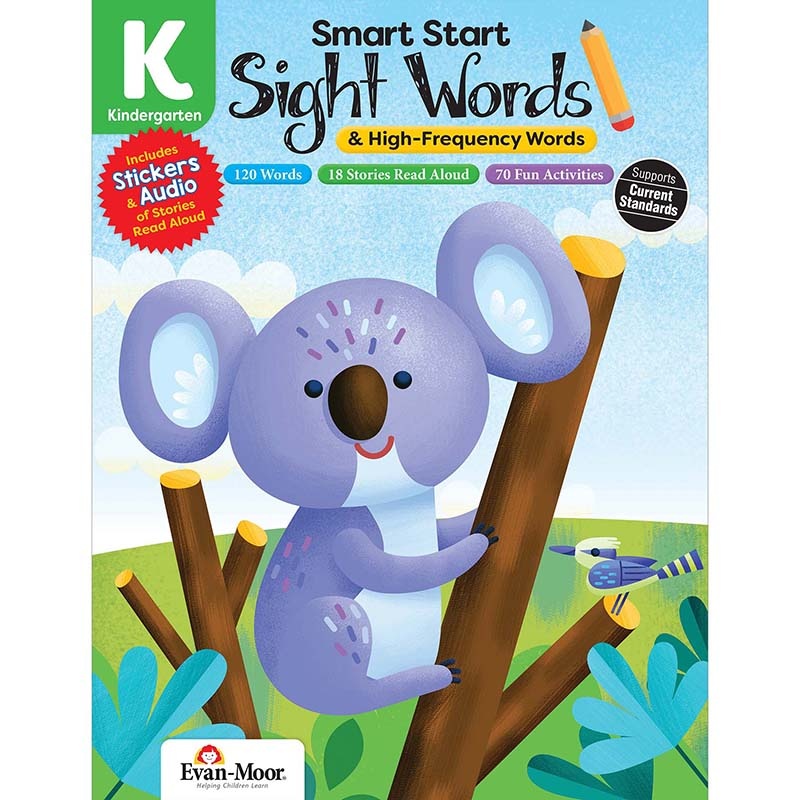
Evan-Moor® Smart Start Sight Words & High-Frequency Words, Grade K
Accelerate children's reading skills by helping them learn to read sight words and high-frequency words! The ability to read sight words and high-frequency words is necessary for fluent reading and is one of the most important components of language learning! Since many sight words and high-frequency words are not phonetic, children need repeated practice to recognize these words on sight. The stories and activities in this book help children read Dolch Sight Words and high-frequency words quickly and accurately. Each full-color Smart Start: Sight Words and High-Frequency Words activity book guides young children in practicing and learning important sight words from the Dolch Sight Word List as well as the most commonly used high-frequency words. Smart Start: Sight Words and High-Frequency Words: • Provides strong reading foundations: 18 units build high-frequency and sight word identification and increase reading fluency. • Creative and fun lessons: Entertain your child while he or she learns important foundational reading tools. • Reward stickers: Motivate your child to complete the activities. • Audio stories: Provide an option to listen to the audio story with your child and model correct pronunciation. Each unit's story provides specific practice of carefully chosen words children have practiced and learned in previous units. Each unit provides structured activities to help children practice and learn "must-know" sight words and high-frequency words. The carefully controlled vocabulary within each unit provides: • Learn New Words: Introduction to new words • Practice New Words: Practice activities to reinforce children's learning • Story: Audio read-aloud story to model fluency • Review: Word-list practice sliders to help children review words at any time Practice important kindergarten sight words and high-frequency words such as: • Sight Words and High-Frequency Words: farm, going, hill, live, more, top, when, brother, from, give, know, put, sister, your • Story Vocabulary: grass, sheep, box, dog, rain, snow, sun, wind Perfect for language learners and early learners, these activities provide a strong foundation for reading and recognizing common English words. Pair Smart Start: Sight Words and High-Frequency Words with Smart Start: Read and Write and turn your child into a successful reader. Check out Smart Start: STEM activity books for fun hands-on projects that develop problem-solving and critical thinking skills. Includes answer key. 18 units build high-frequency and sight word identification and increase reading fluency. Entertain your child while he or she learns important foundational reading tools. Motivate your child to complete the activities. Provide an option to listen to the audio story with your child and model correct pronunciation. Perfect for language learners and early learners, these activities provide a strong foundation for reading and recognizing common English words.
Brand: Evan-Moor®
Category: Services > Entertainment & Recreation Services > Children Activities